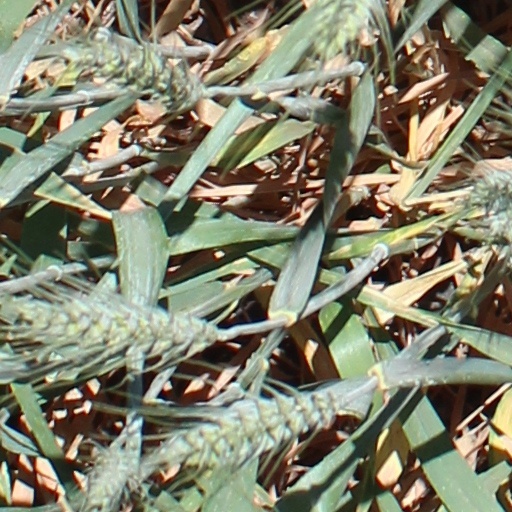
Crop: wheat